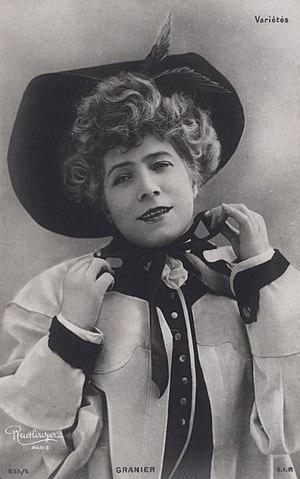
Marie Ernestine Jeanne Granier, chanteuse et comédienne née le 29 mars 1853 à Paris, où elle est morte le 17 décembre 1939, a été une des personnalités les plus marquantes de la vie parisienne de la fin du XIXᵉ et du début du XXᵉ siècle.